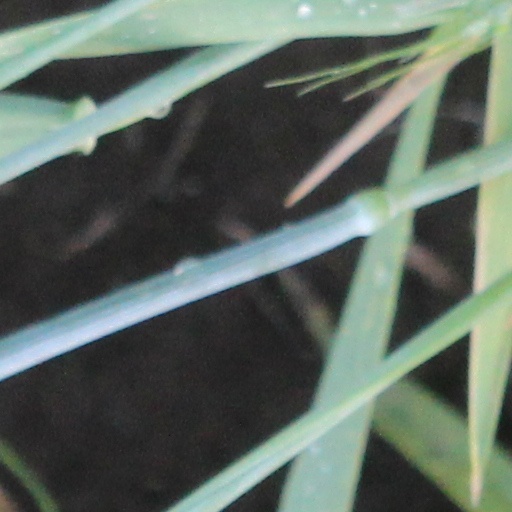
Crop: wheat